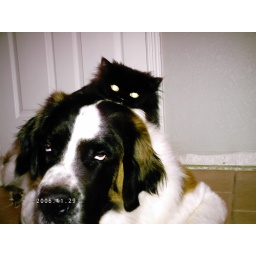
These are the two other loves in our lives. Our adorable cat Samson and our HUGE dog Lexi.